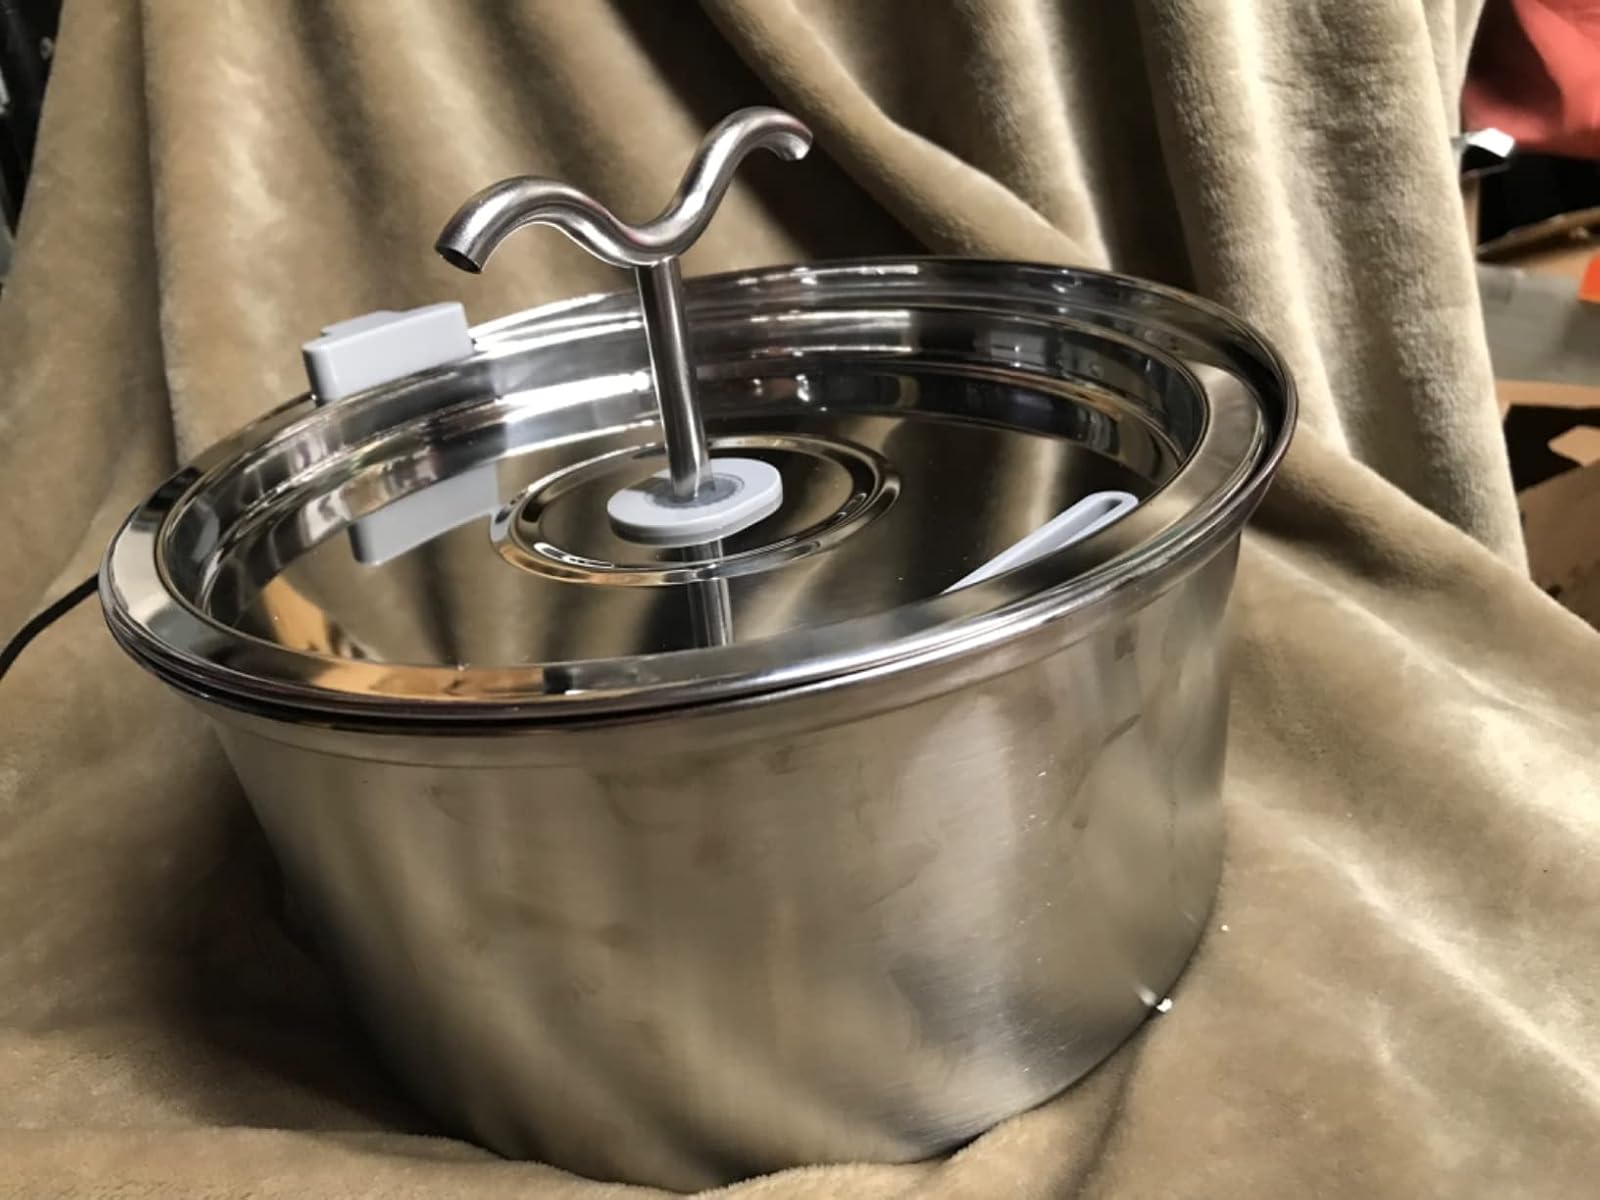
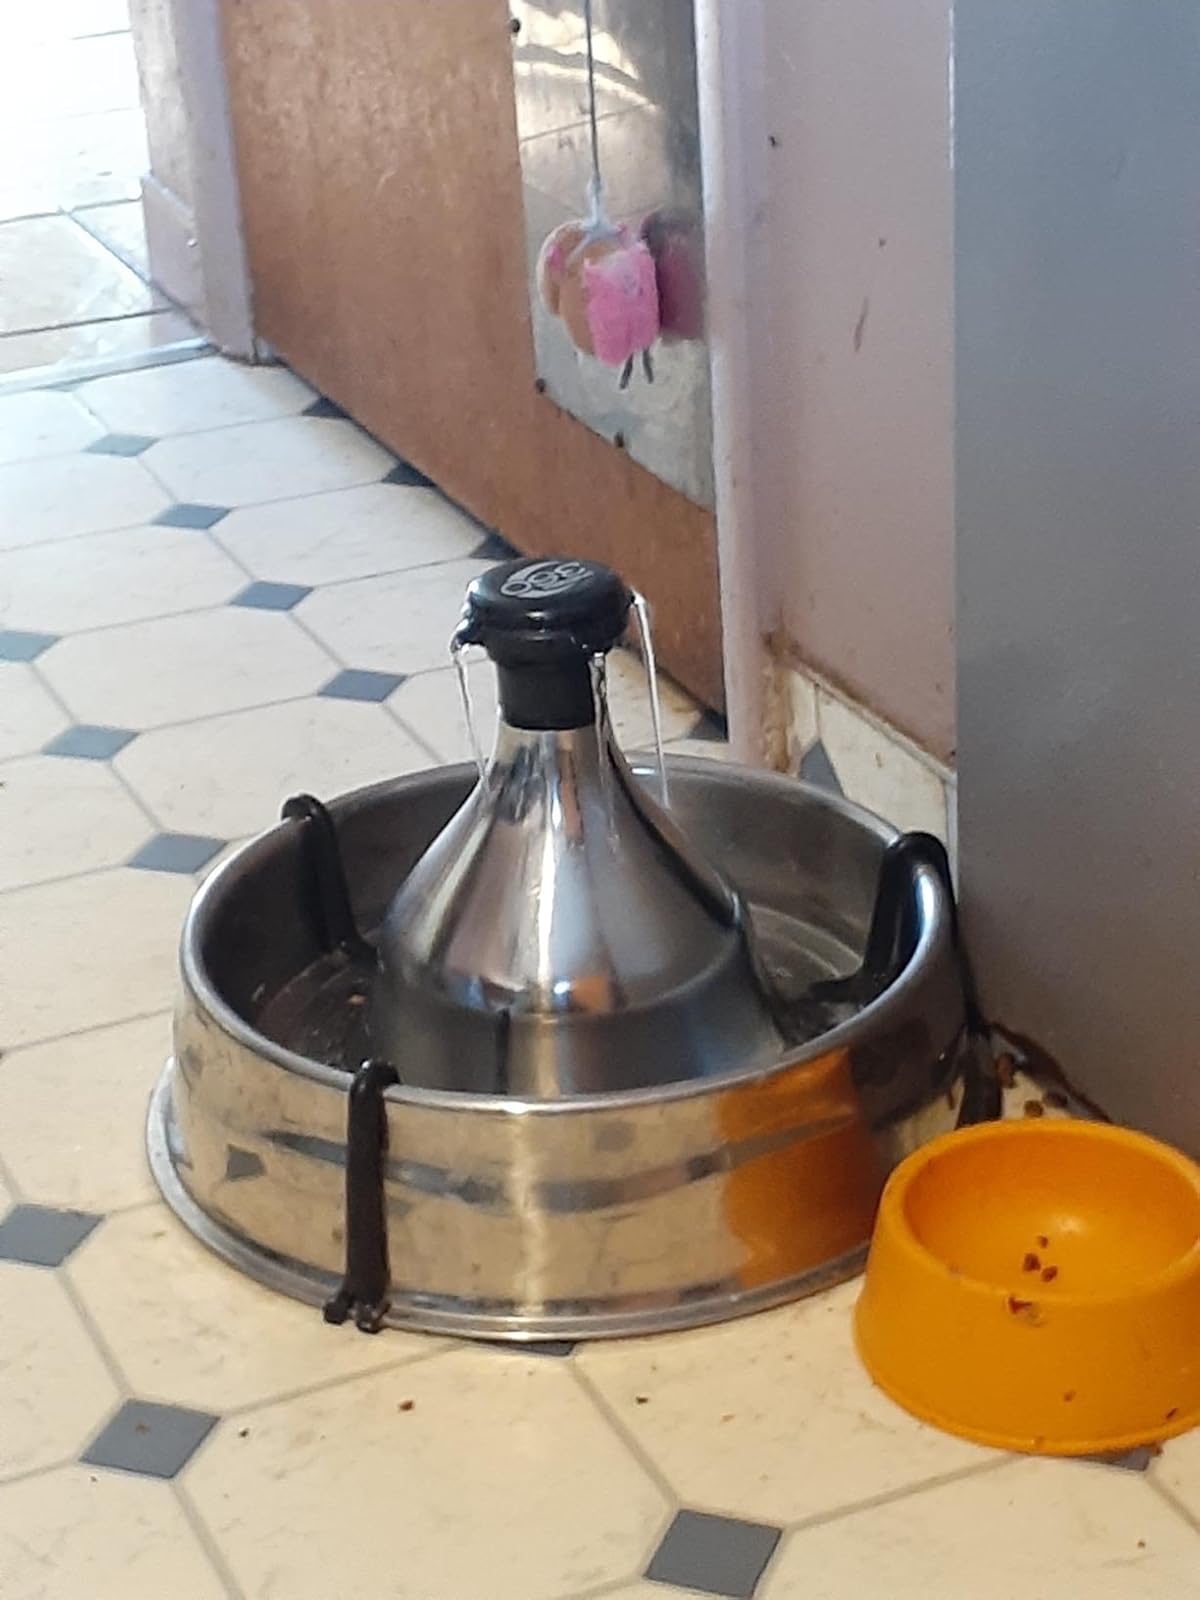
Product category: items_bowl
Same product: no